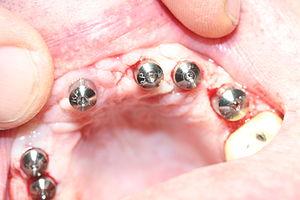
bridge sur implants, implants et vis de cicatrisation en place
La prothèse dentaire est un dispositif dentaire remplaçant une ou plusieurs dents absentes et, si nécessaire, les structures anatomiques associées.